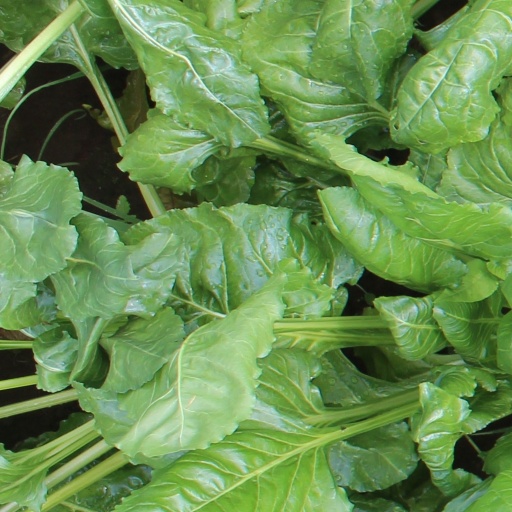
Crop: sugar beet